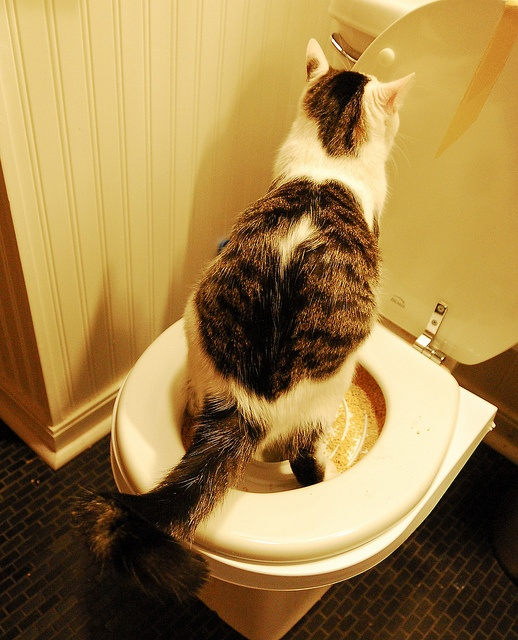
A white and brown cat standing on top of a toilet seat.
a cat that appears to be using a toilet
A cat is going to the bathroom on the toilet.
A cat perched on the toilet set of an open toilet.
A brown and white cat squating over a white toilet.